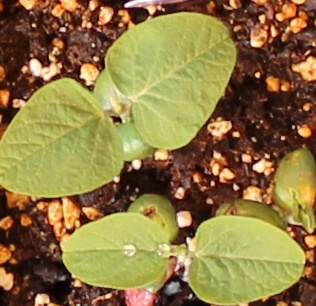
Label: Soybean